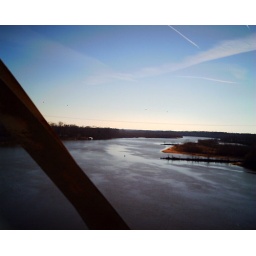
bridge over lake